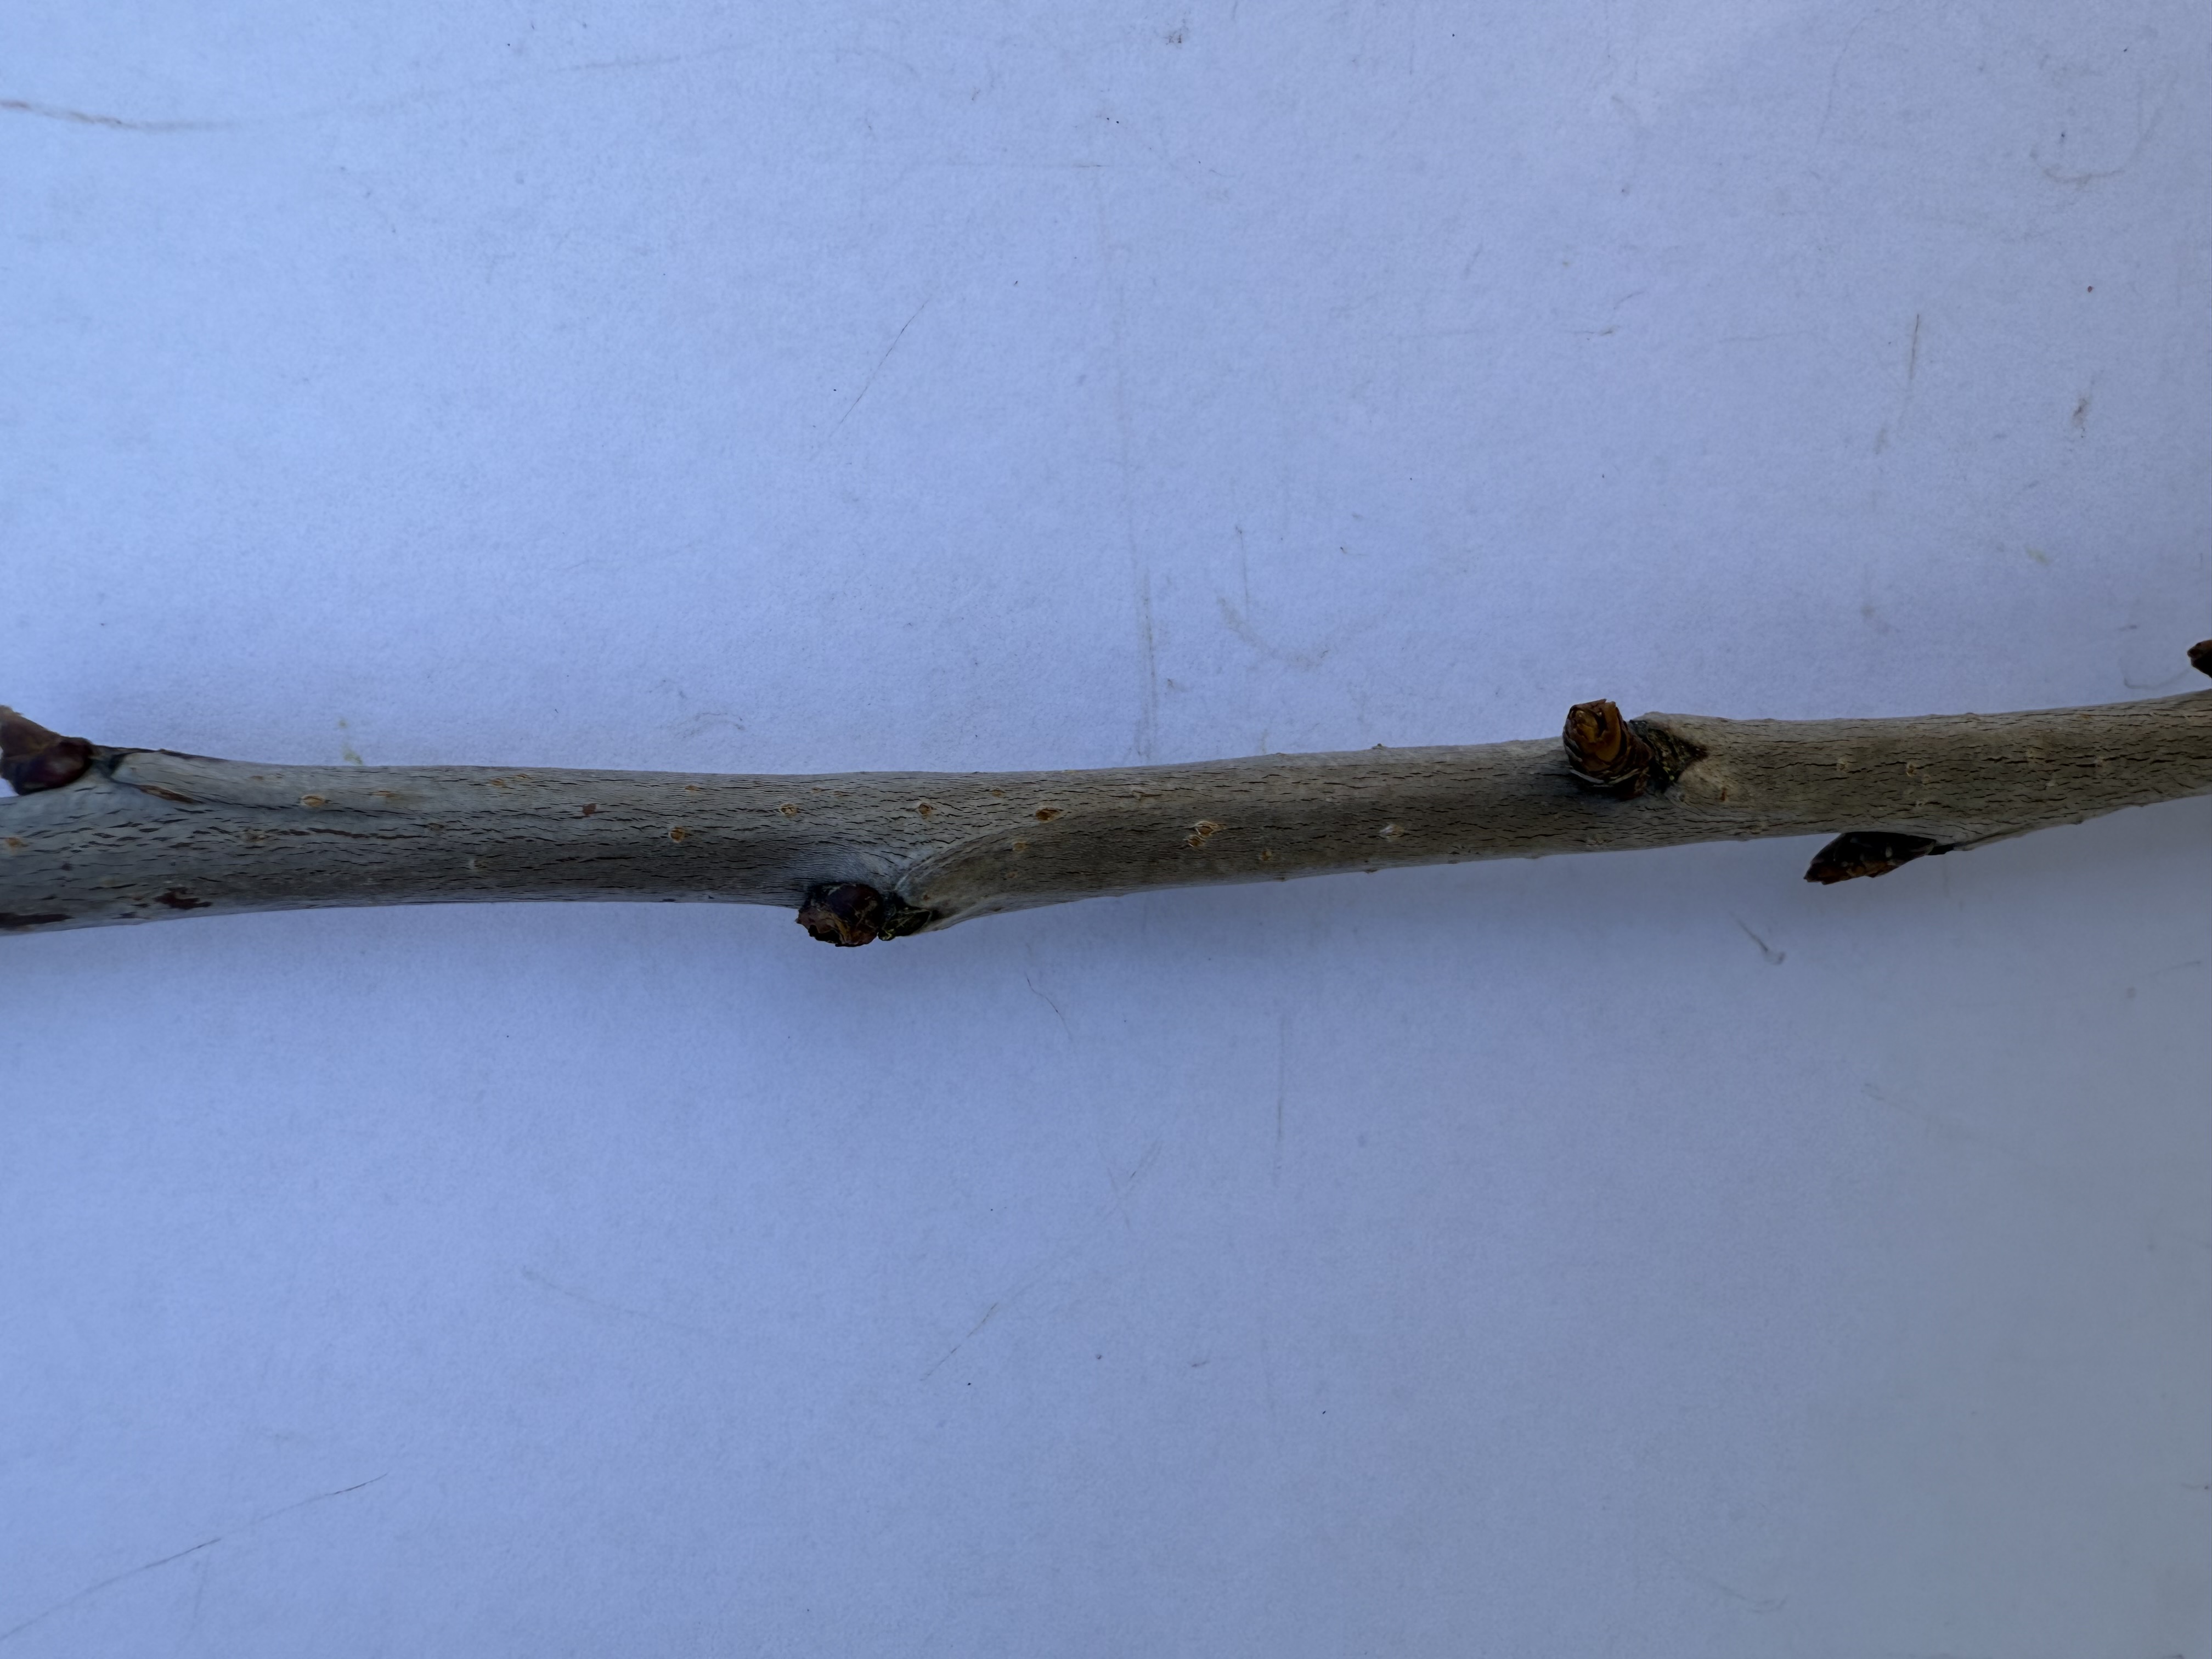
Variety: Napolyon Cherry